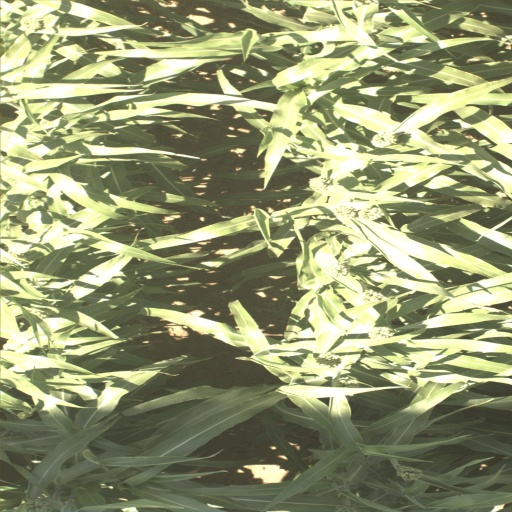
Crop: sorghum